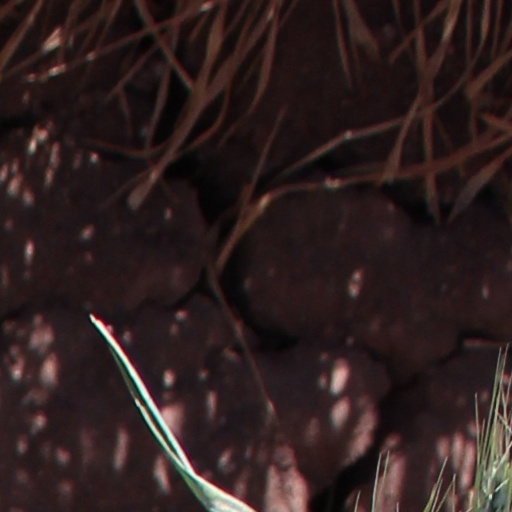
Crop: wheat